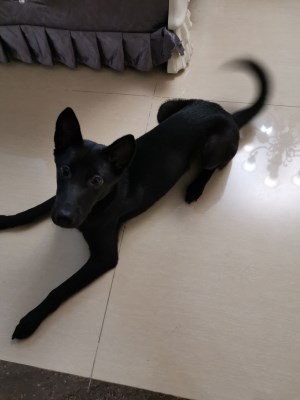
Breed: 3580-n000122-Labrador_retriever